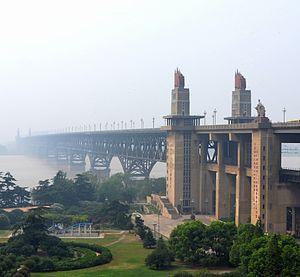
Cette liste de ponts de Chine a pour vocation de présenter une liste de ponts remarquables de Chine, tant par leurs caractéristiques dimensionnelles, que par leur intérêt architectural ou historique et incluant toutes les subdivisions telles que le Tibet et Hong Kong.
Le grand pont de Nankin sur le Yangtsé est un pont en treillis à deux niveaux sur la rivière Yangtsé entre Pukou et Xiaguan dans la ville de Nankin, en Chine. Il permet la traversée de la rivière Yangtsé à la route nationale 104 au niveau supérieur et à la ligne de chemin de fer Pékin-Shanghai au niveau inférieur.